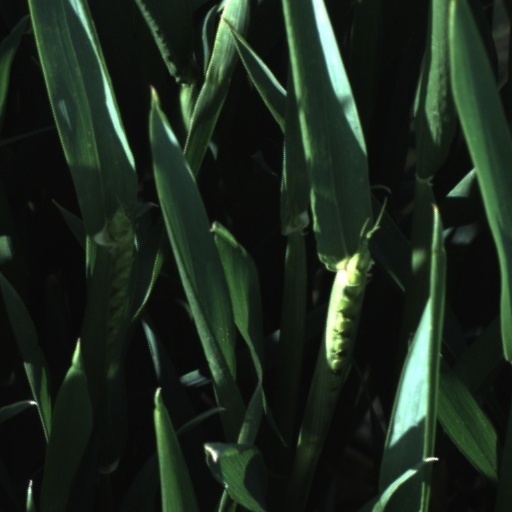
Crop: wheat